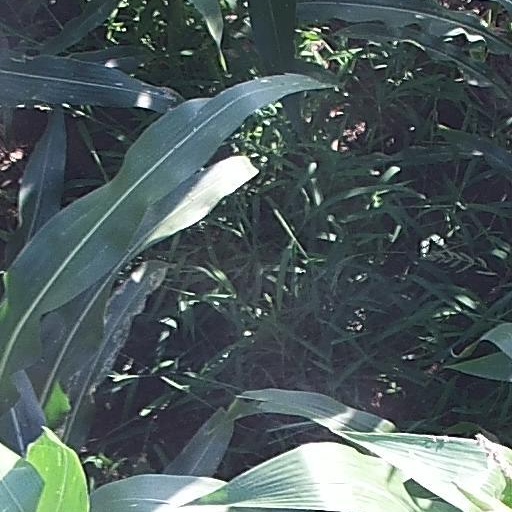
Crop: maize; corn